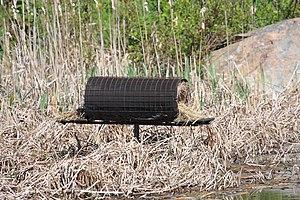
Nichoir pour sauvagine, Réserve nationale de faune du cap Tourmente, Québec, Canada.